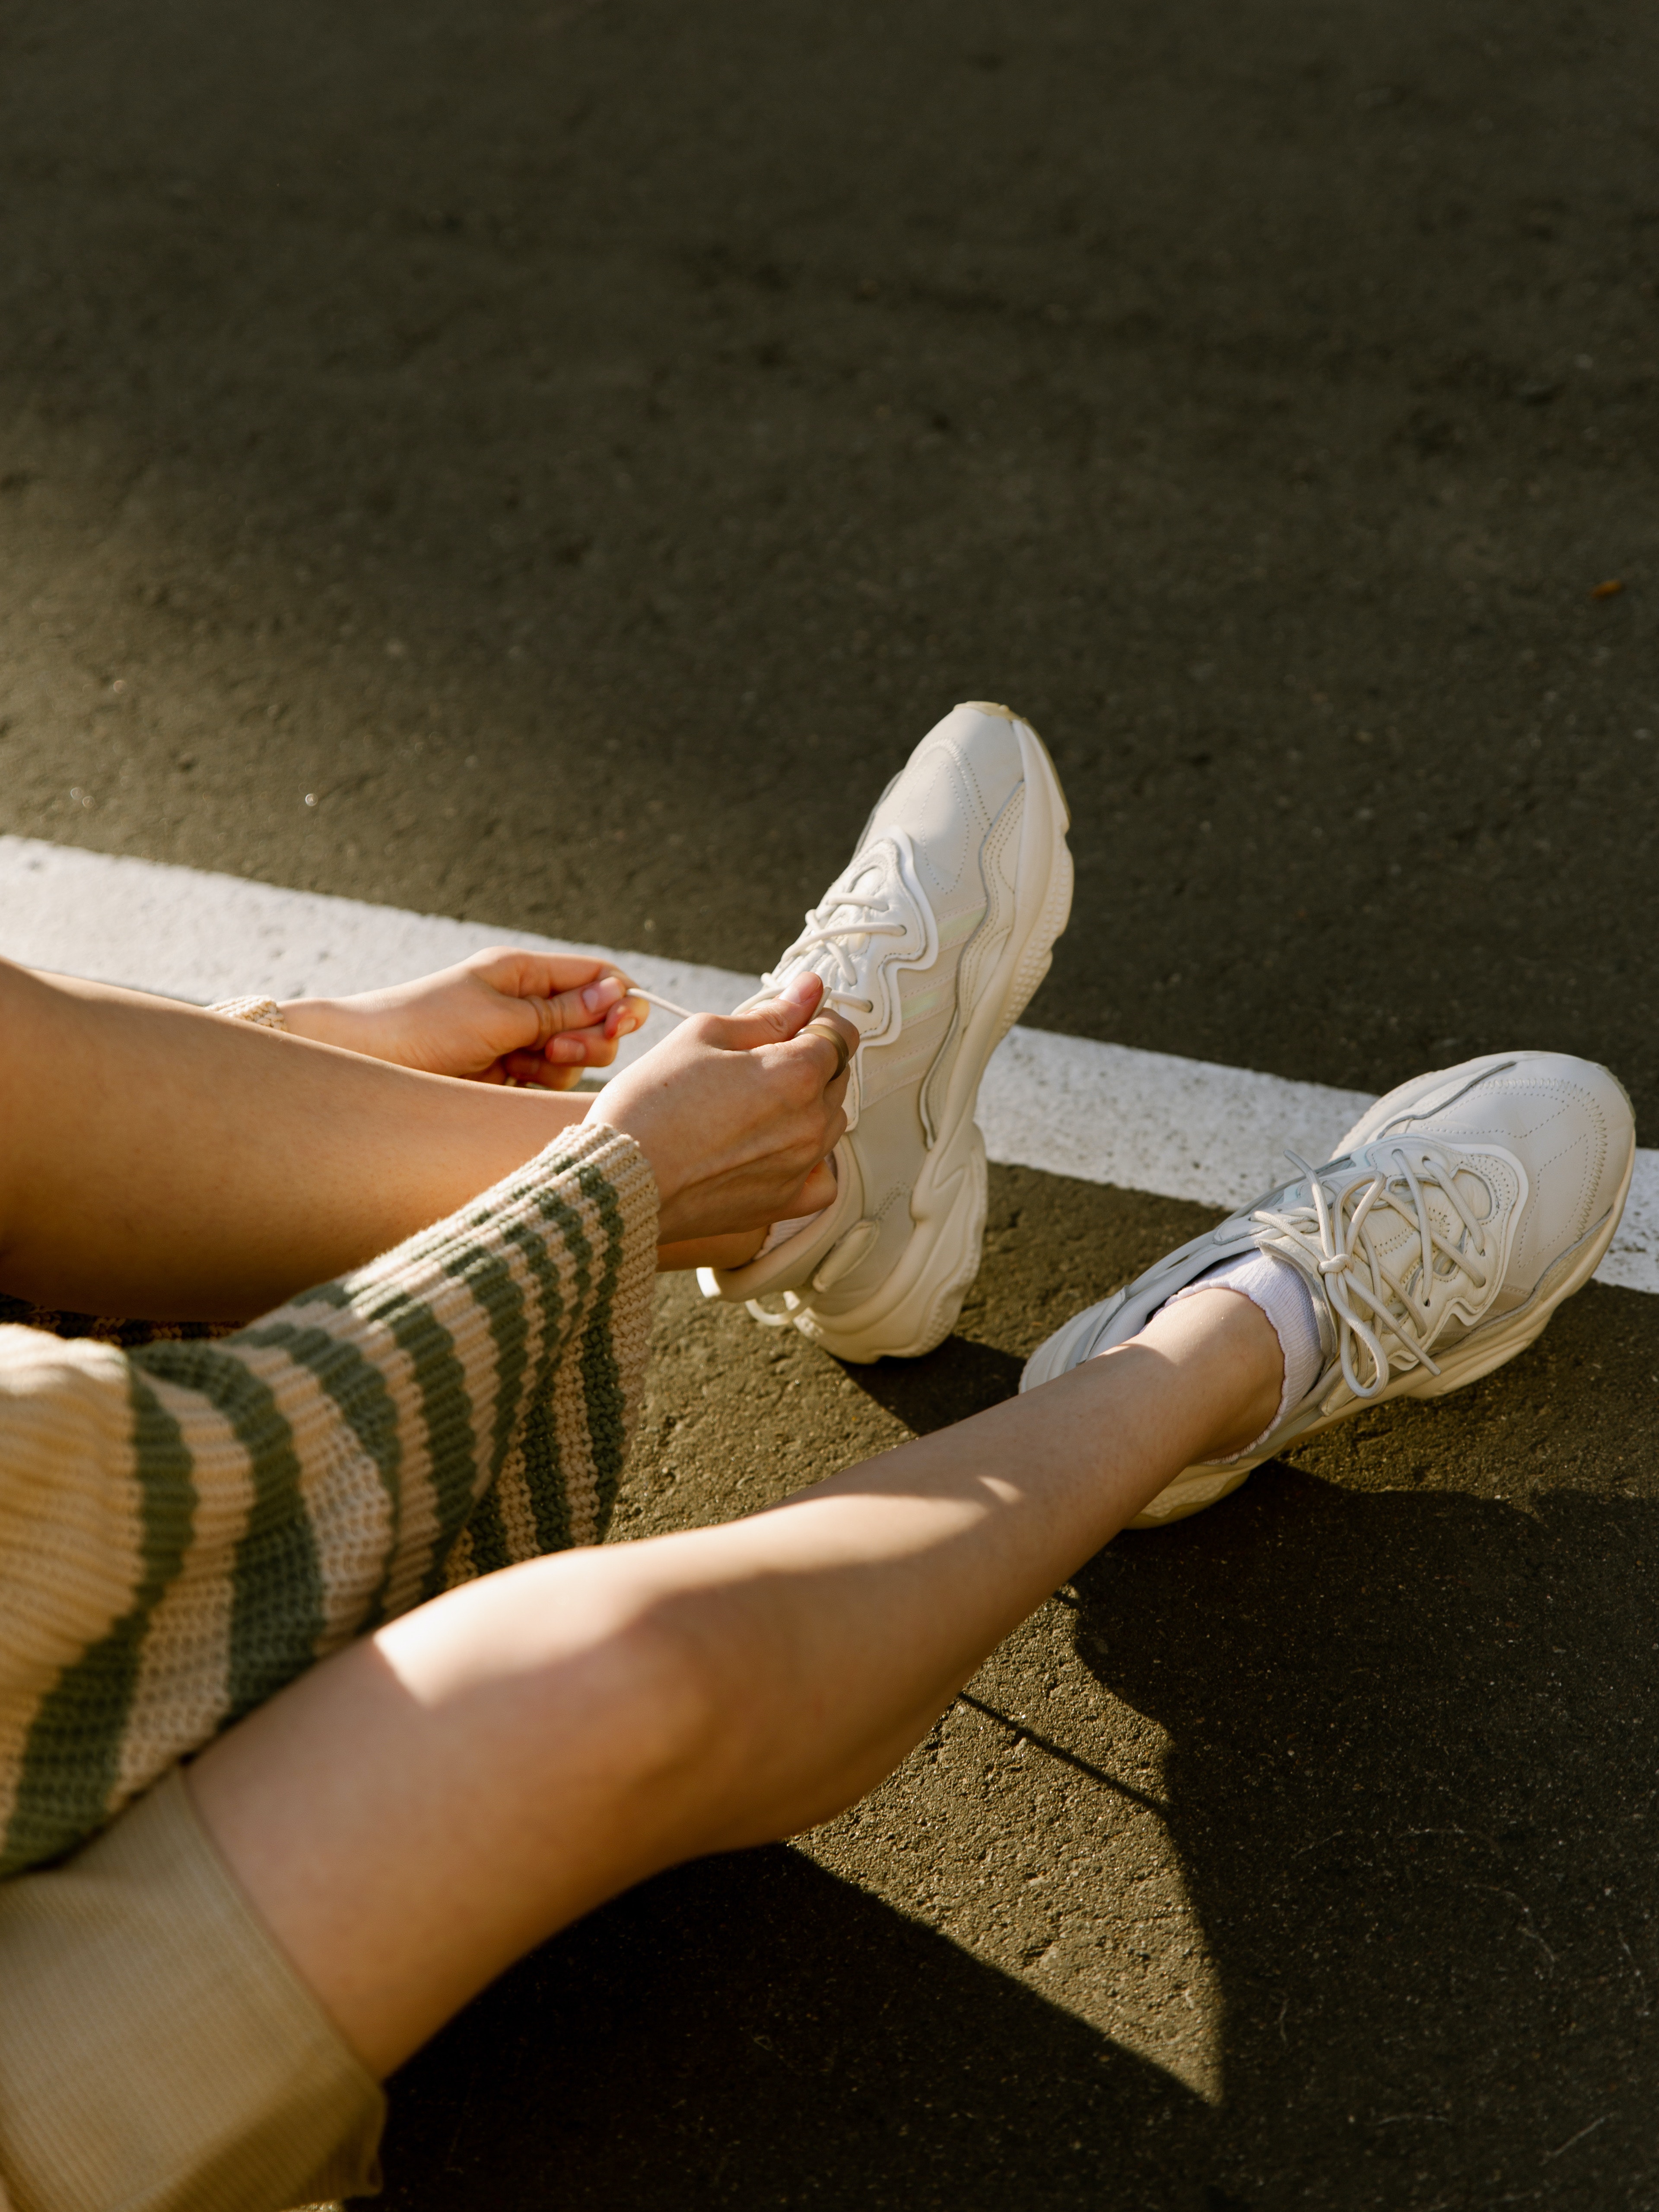
woman, joint, shoe, leg, human body, comfort, knee, gesture, thigh, finger, calf, elbow, wood, wrist, grass, road surface, nail, foot, barefoot, human leg, asphalt, toe, street fashion, bandage, glove, fashion accessory, carmine, sitting, flooring, sportswear, illustration, soil, shadow, linens, denim, sandal, ankle, flesh